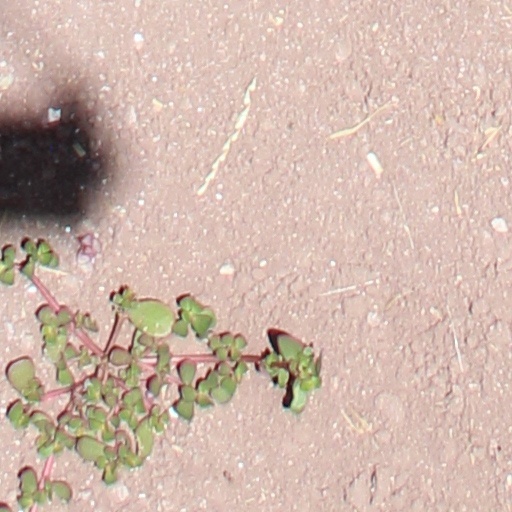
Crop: wheat